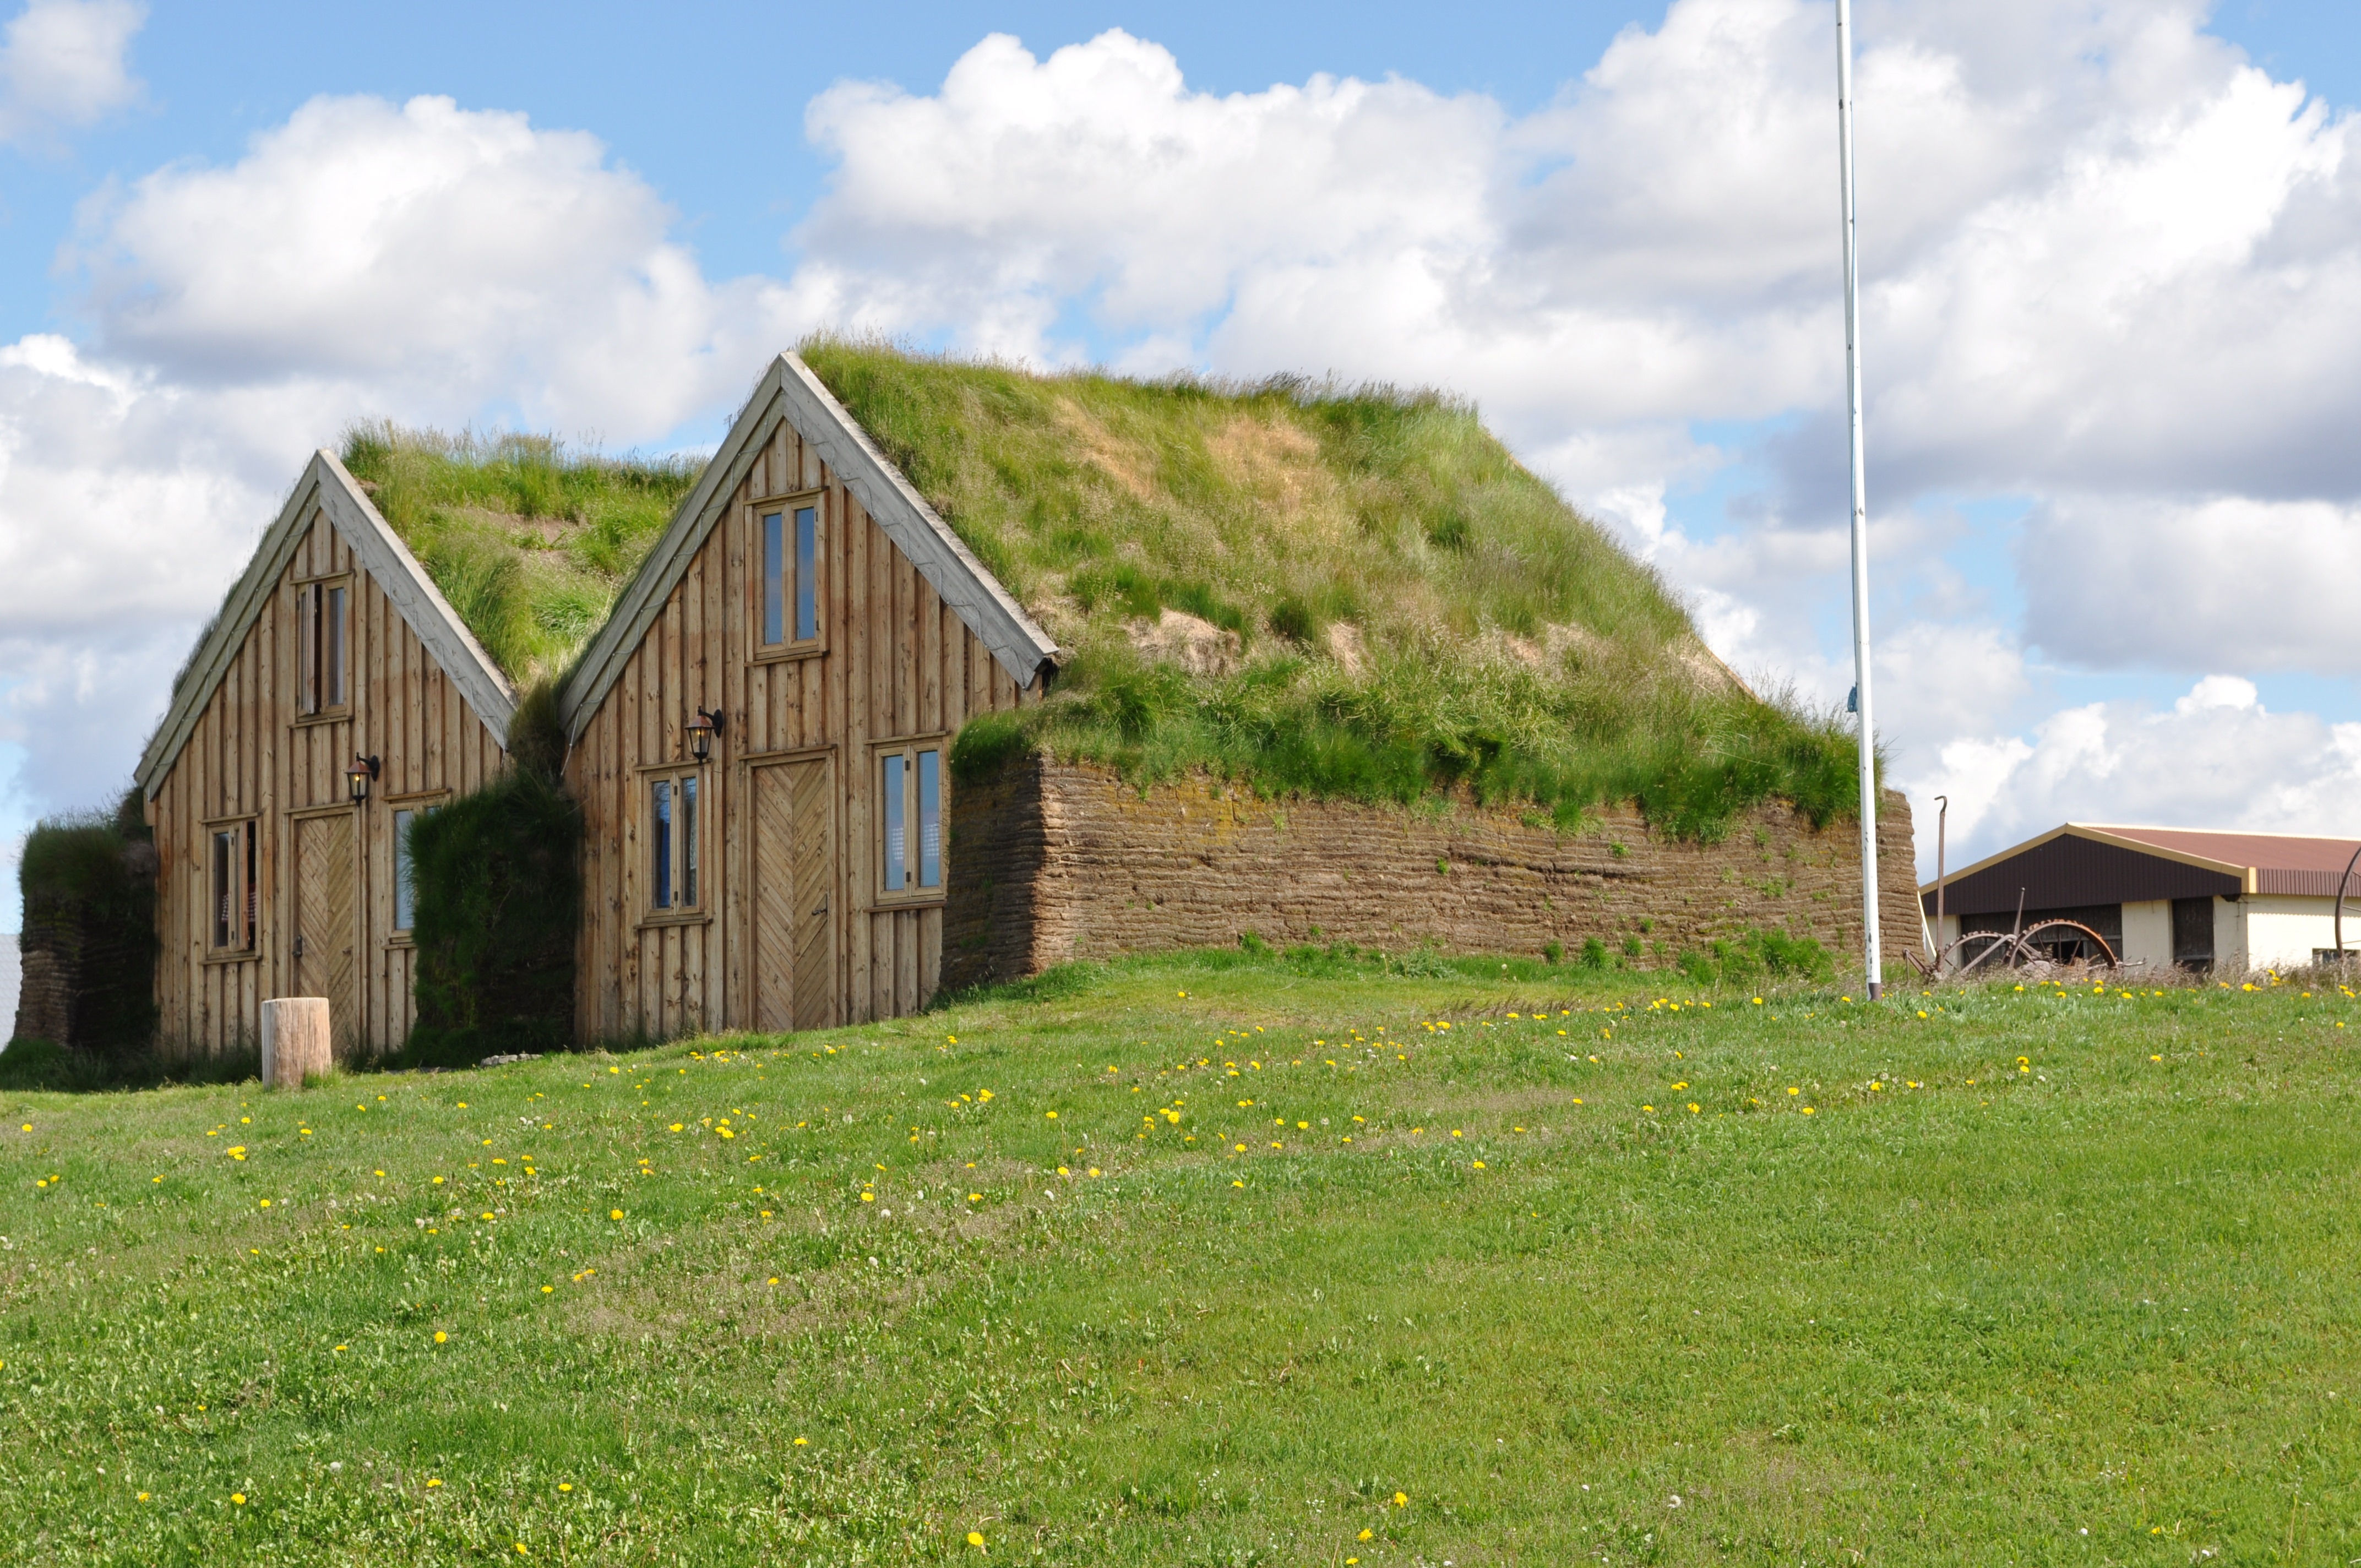
field, farm, prairie, house, building, barn, home, shed, hut, shack, cottage, pasture, property, iceland, farmhouse, estate, rural area, torfhaus, grass roof